Fallout 3 downloadable content

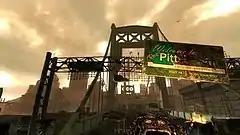

Pittsburgh, Pennsylvania, although not hit directly by atomic bombs during the Great War, was afflicted by the highly irradiated water of the nearby Allegheny, Monongahela, and Ohio rivers, resulting in the decay of the region. The inhabitants suffer from extreme radiation poisoning and degenerate into mindless creatures. The entire population are either slaves or overseers.